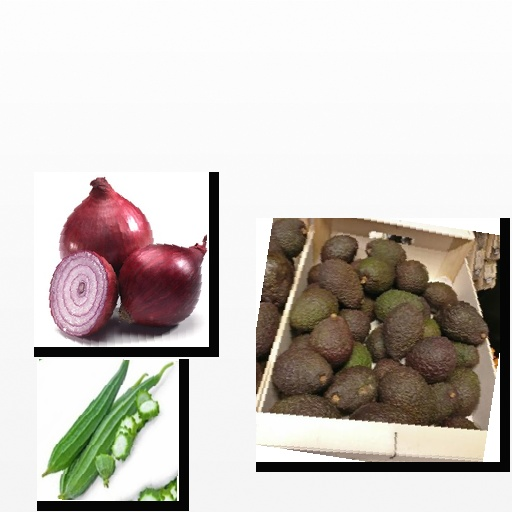
Food items: onion, avocado, sponge_gourd